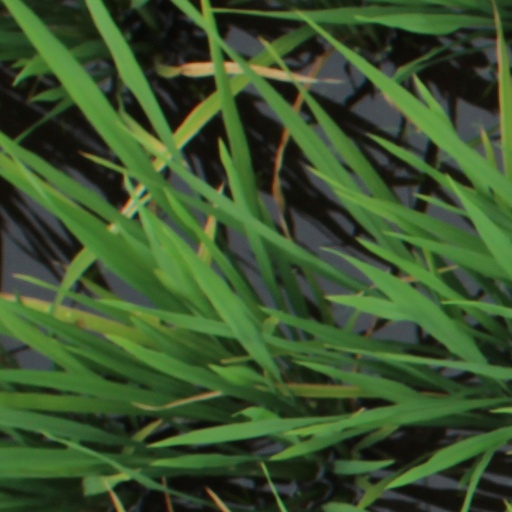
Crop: rice